List of place names used during the Japanese occupation of Hong Kong

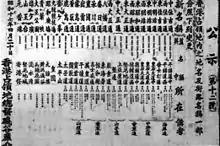
Announcement by the Japanese government on the renaming of streets and places

During the Japanese occupation of Hong Kong, as part of their assimilation policy, Japanese governors advocated for the changing of English and Chinese place names of streets and buildings into Japanese, the official "lingua franca". This is a partial list of all street names changed during the Japanese occupation; due to incomplete historical data, it is difficult to verify some place names in the table according to phonetic or transcript.